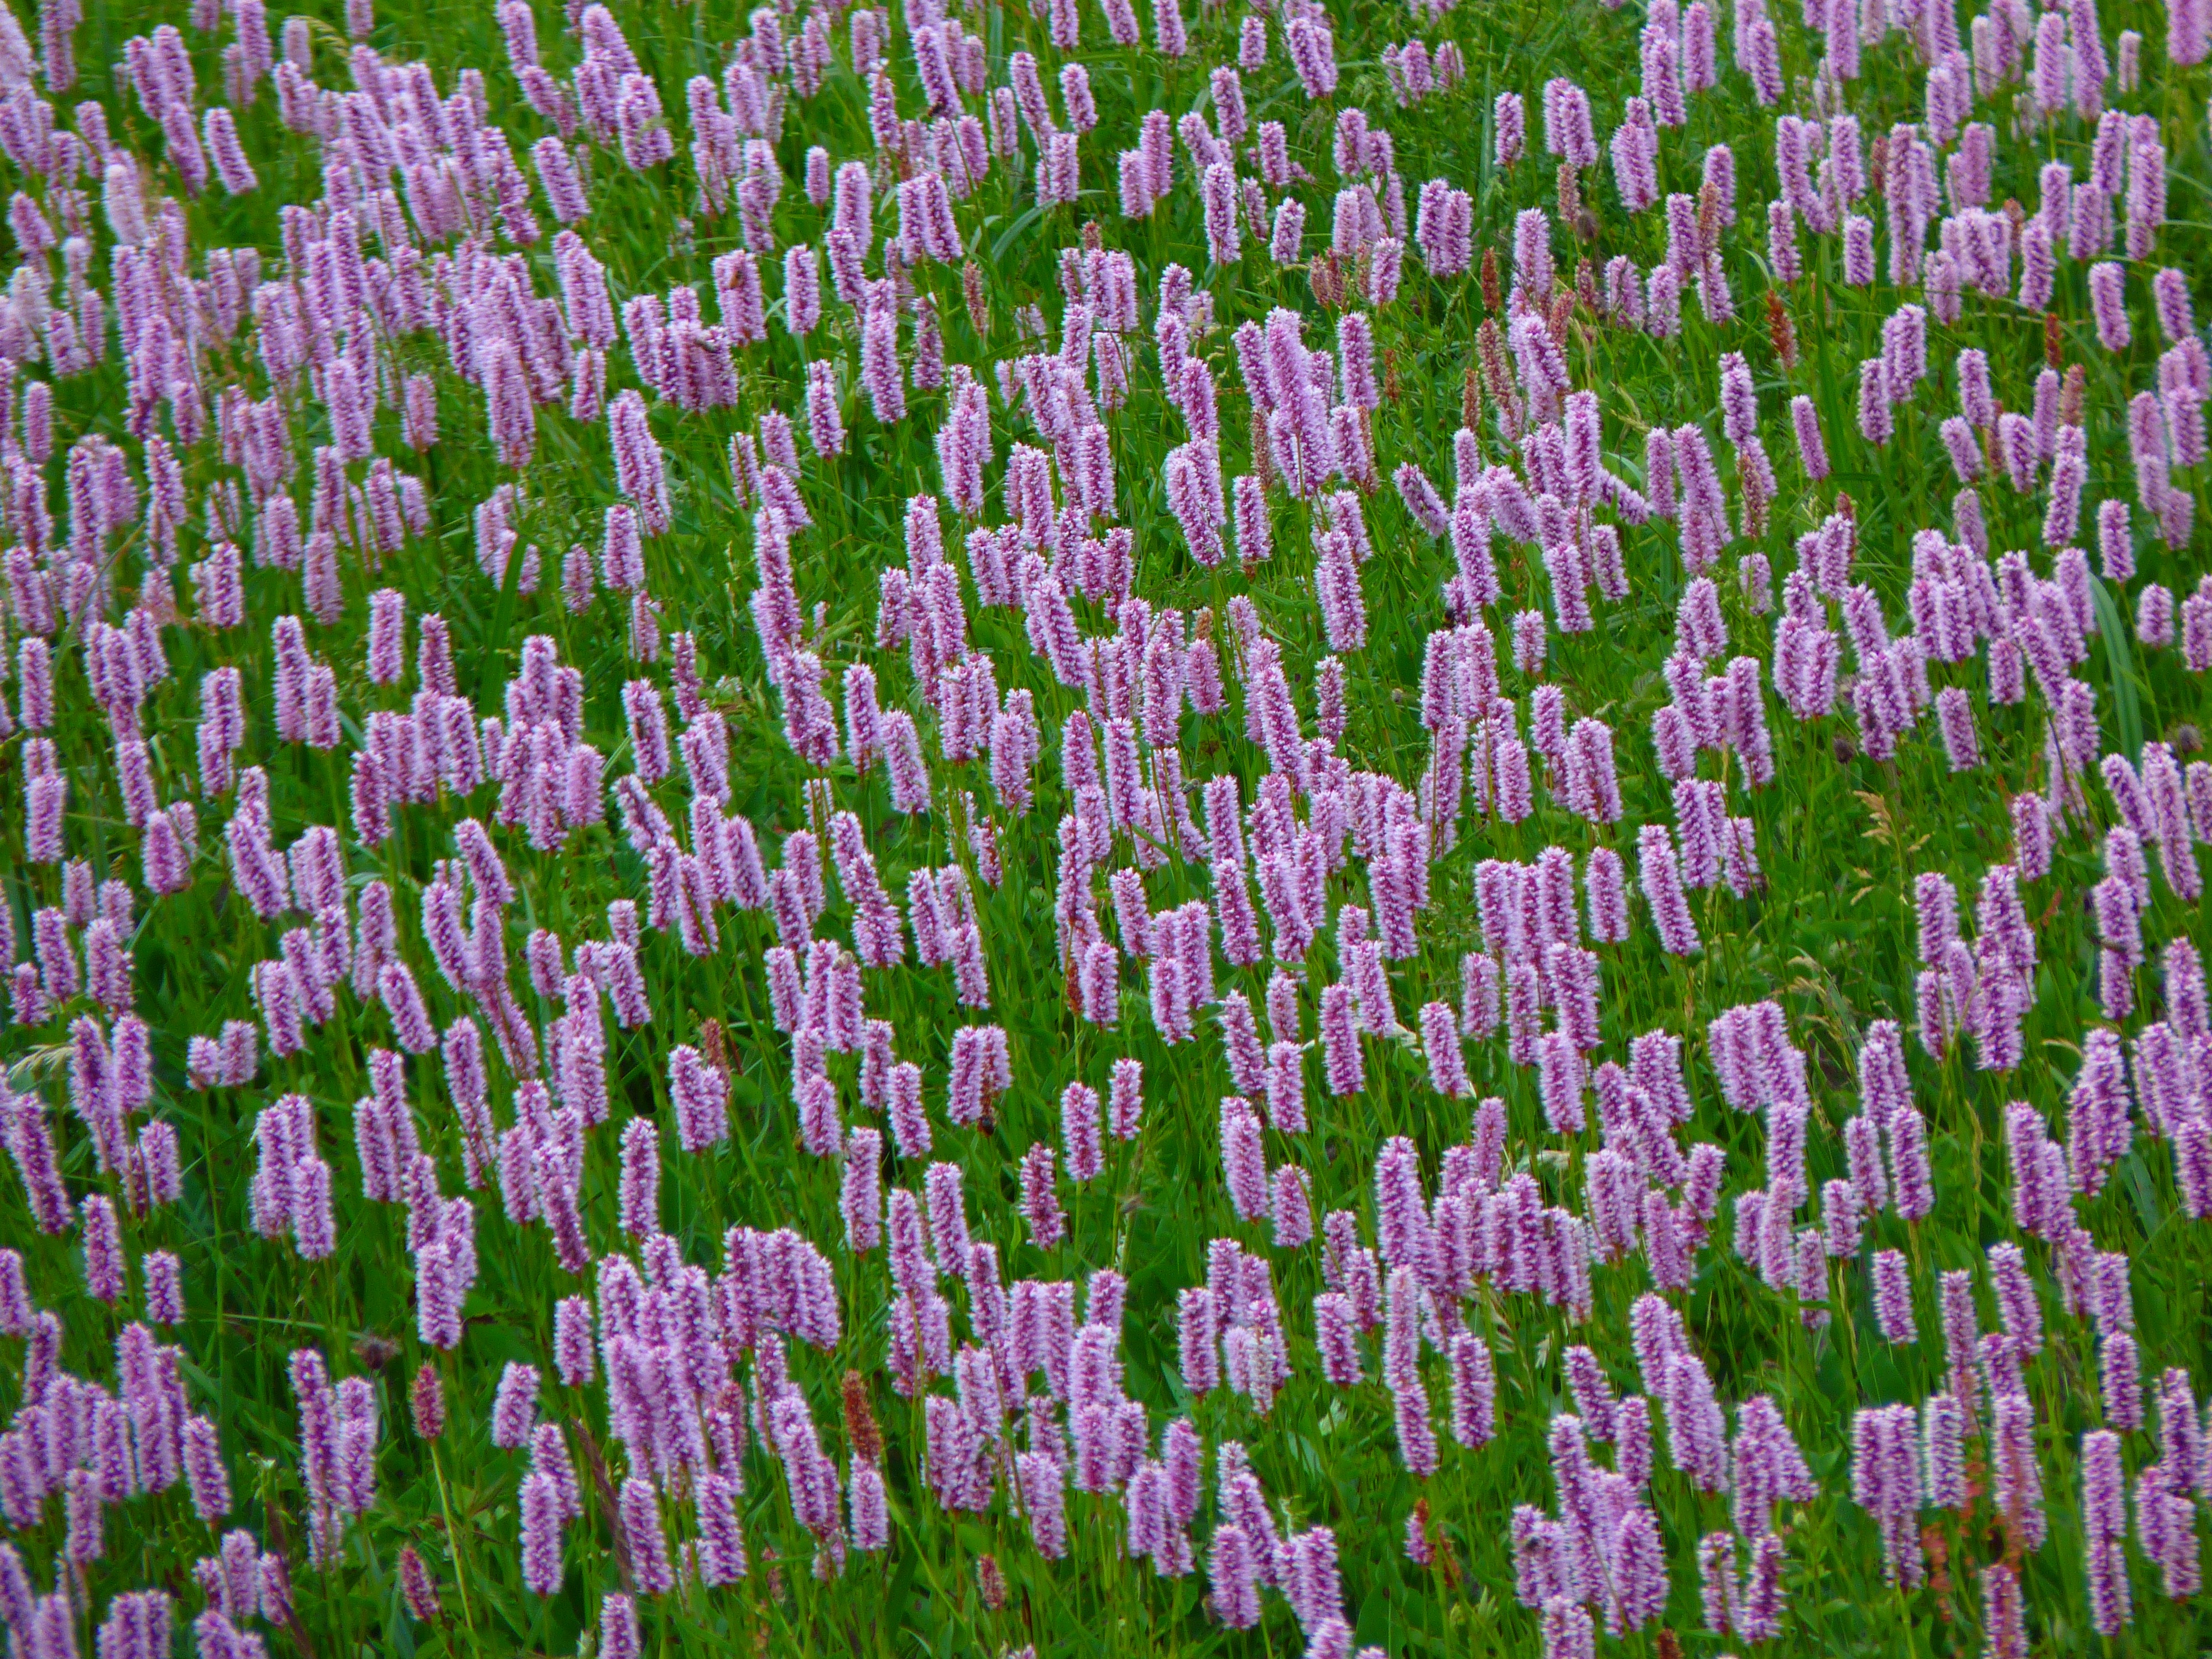
nature, grass, plant, field, meadow, flower, botany, pink, flora, lavender, wildflower, crocus, hyacinth, lupin, flowering plant, knotweed, land plant, english lavender, french lavender, staffelsee, wiesenkn terich, riedwiese meadow